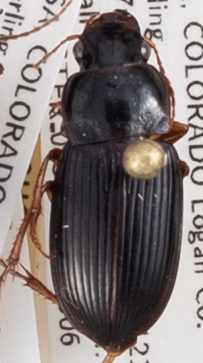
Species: Harpalus paratus
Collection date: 2018-09-06
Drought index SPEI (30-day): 1.106
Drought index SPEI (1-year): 0.71
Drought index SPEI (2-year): -0.018